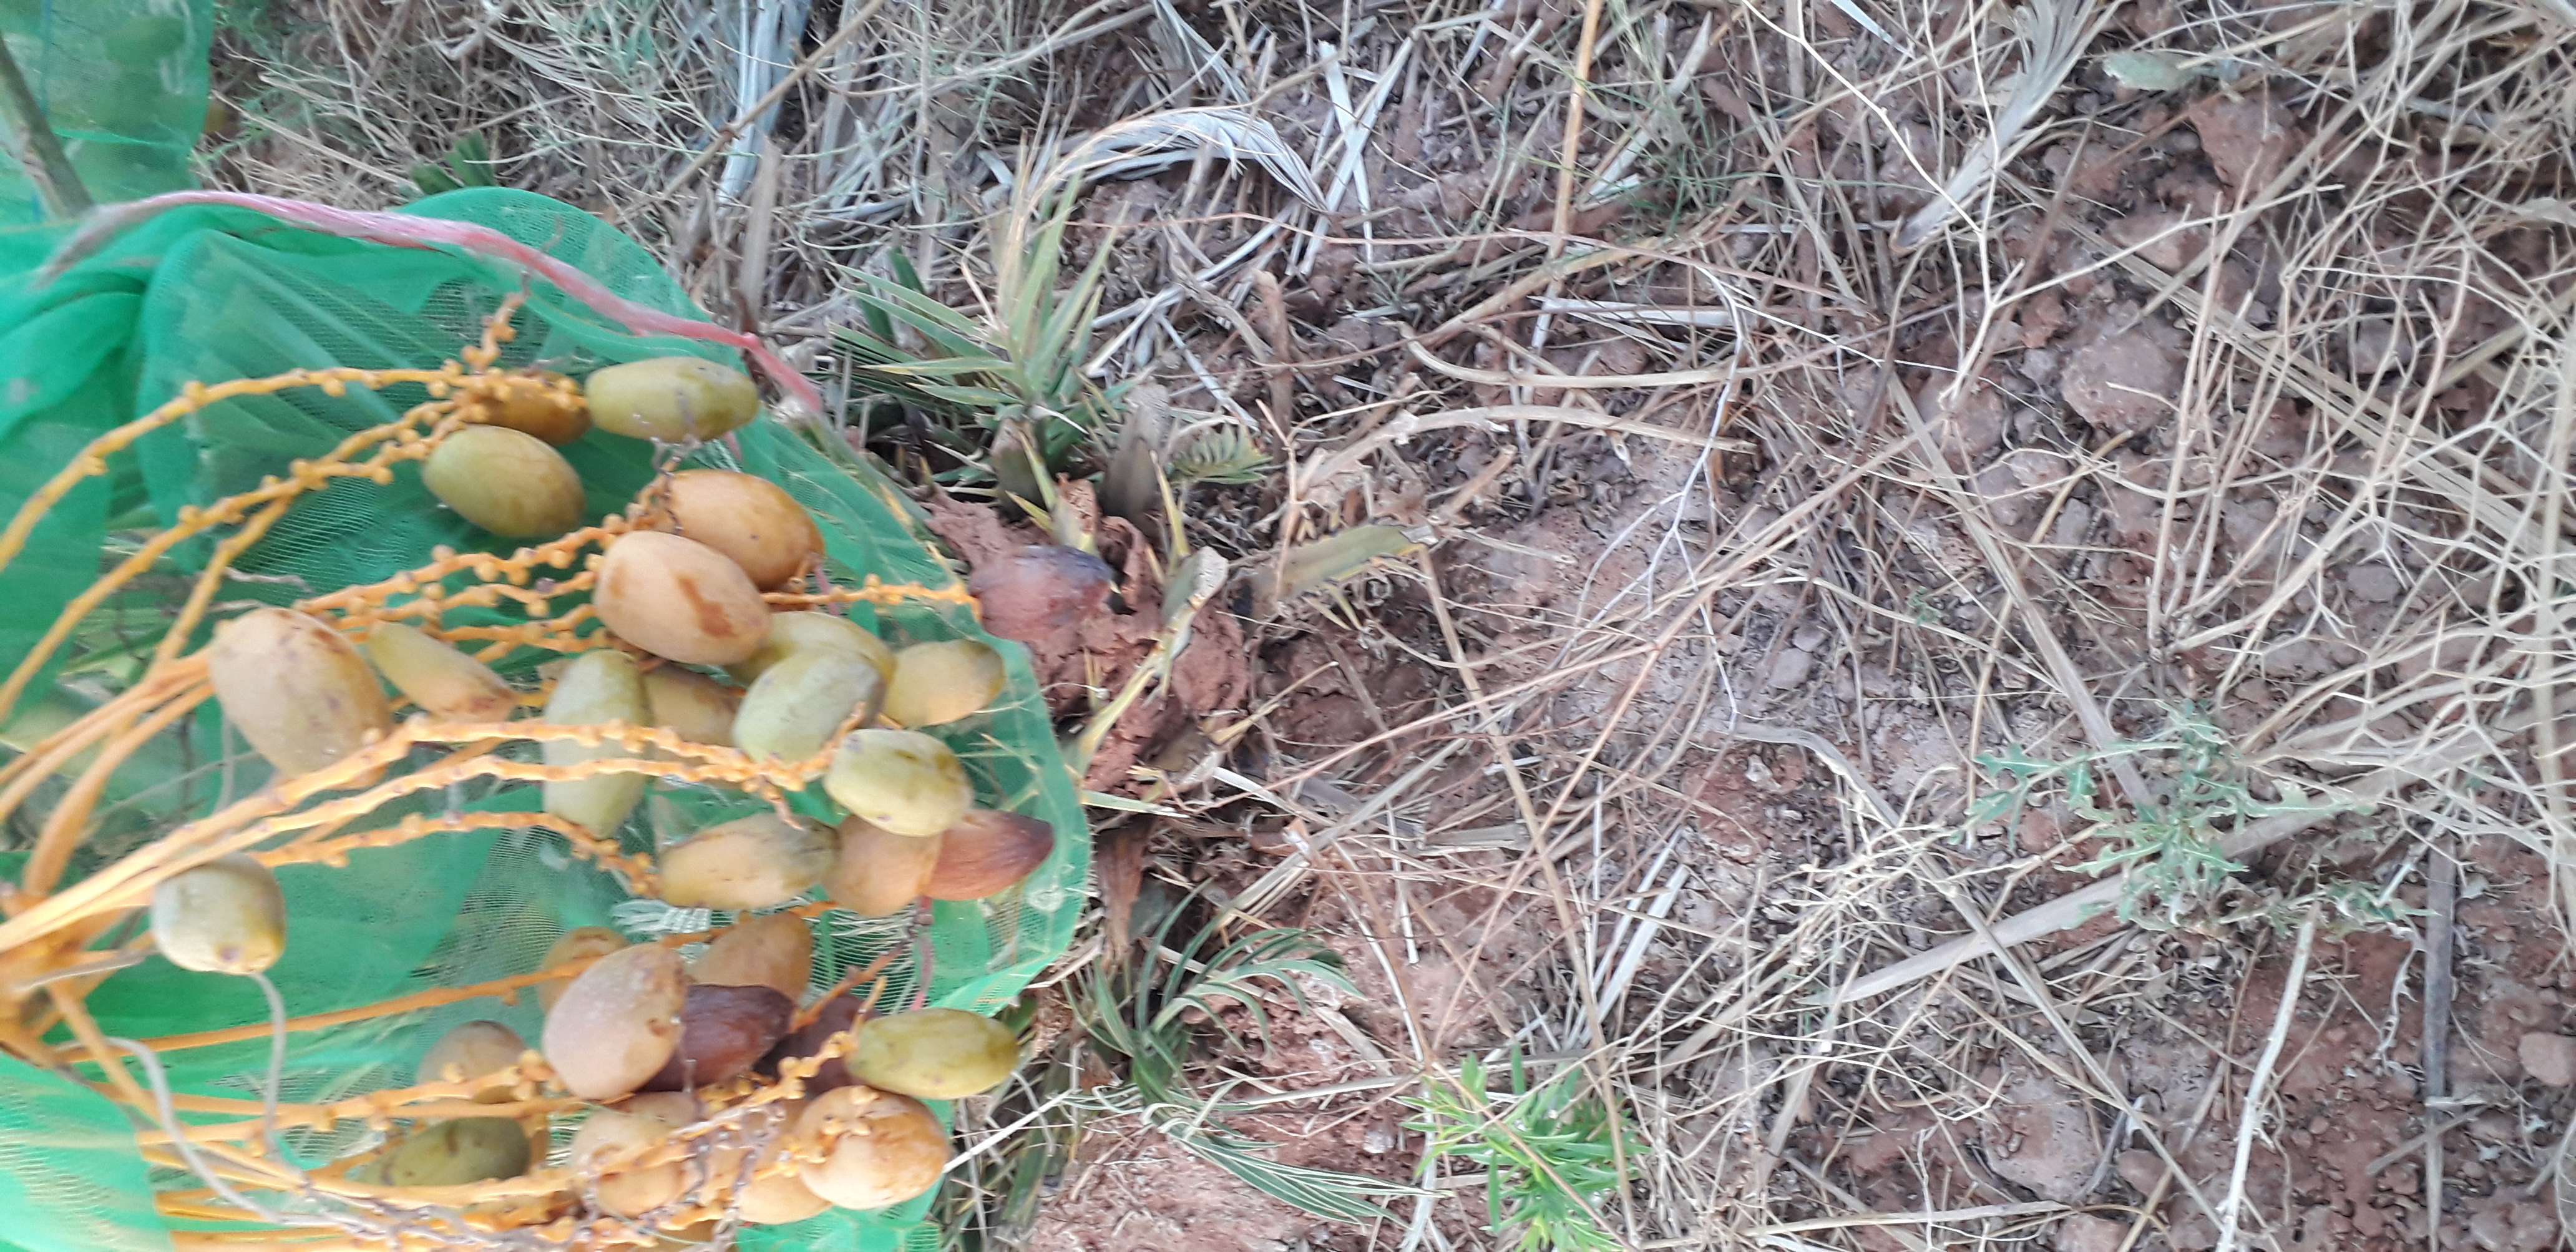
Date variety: Boumajhoul